Shinsui Itō

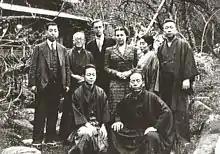
In the garden of artist Itō Shinsui’s Tokyo home. Left to right, back row: Moriyama Tesutaro (assistant to publisher Watanabe); Kawase Hasui, collector Robert O. Muller, Inge Muller, Itō Yoshiko and Itō Shinsui. Left to right, front row: Kasamatsu Shirō and publisher Watanabe Shōzaburō, April 1940

Shinsui Itō (4 February 1898 – 8 May 1972) was the pseudonym of a "Nihonga" painter and "ukiyo-e" woodblock print artist in Taishō- and Shōwa-period Japan. He was one of the great names of the "shin-hanga" art movement, which revitalized the traditional art after it began to decline with the advent of photography in the early 20th century. His real name was Itō Hajime.